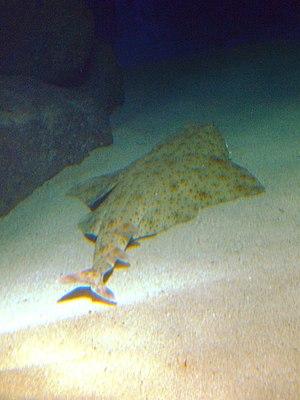
Squatina californica, l'ange de mer du Pacifique, est une espèce de requins.